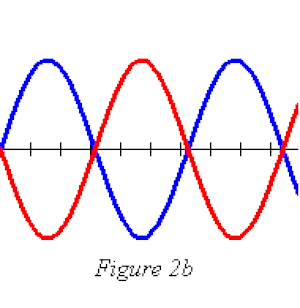
Description: Deux sinus en opposition de phase Source: Laza_82 Licence: GFDL
Le courant alternatif est un courant électrique périodique qui change de sens deux fois par période et qui transporte des quantités d'électricité alternativement égales dans un sens et dans l'autre. Un courant alternatif a donc une composante continue nulle.